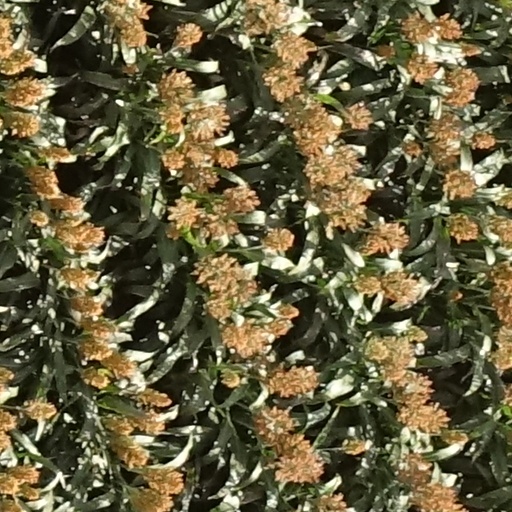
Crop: sorghum